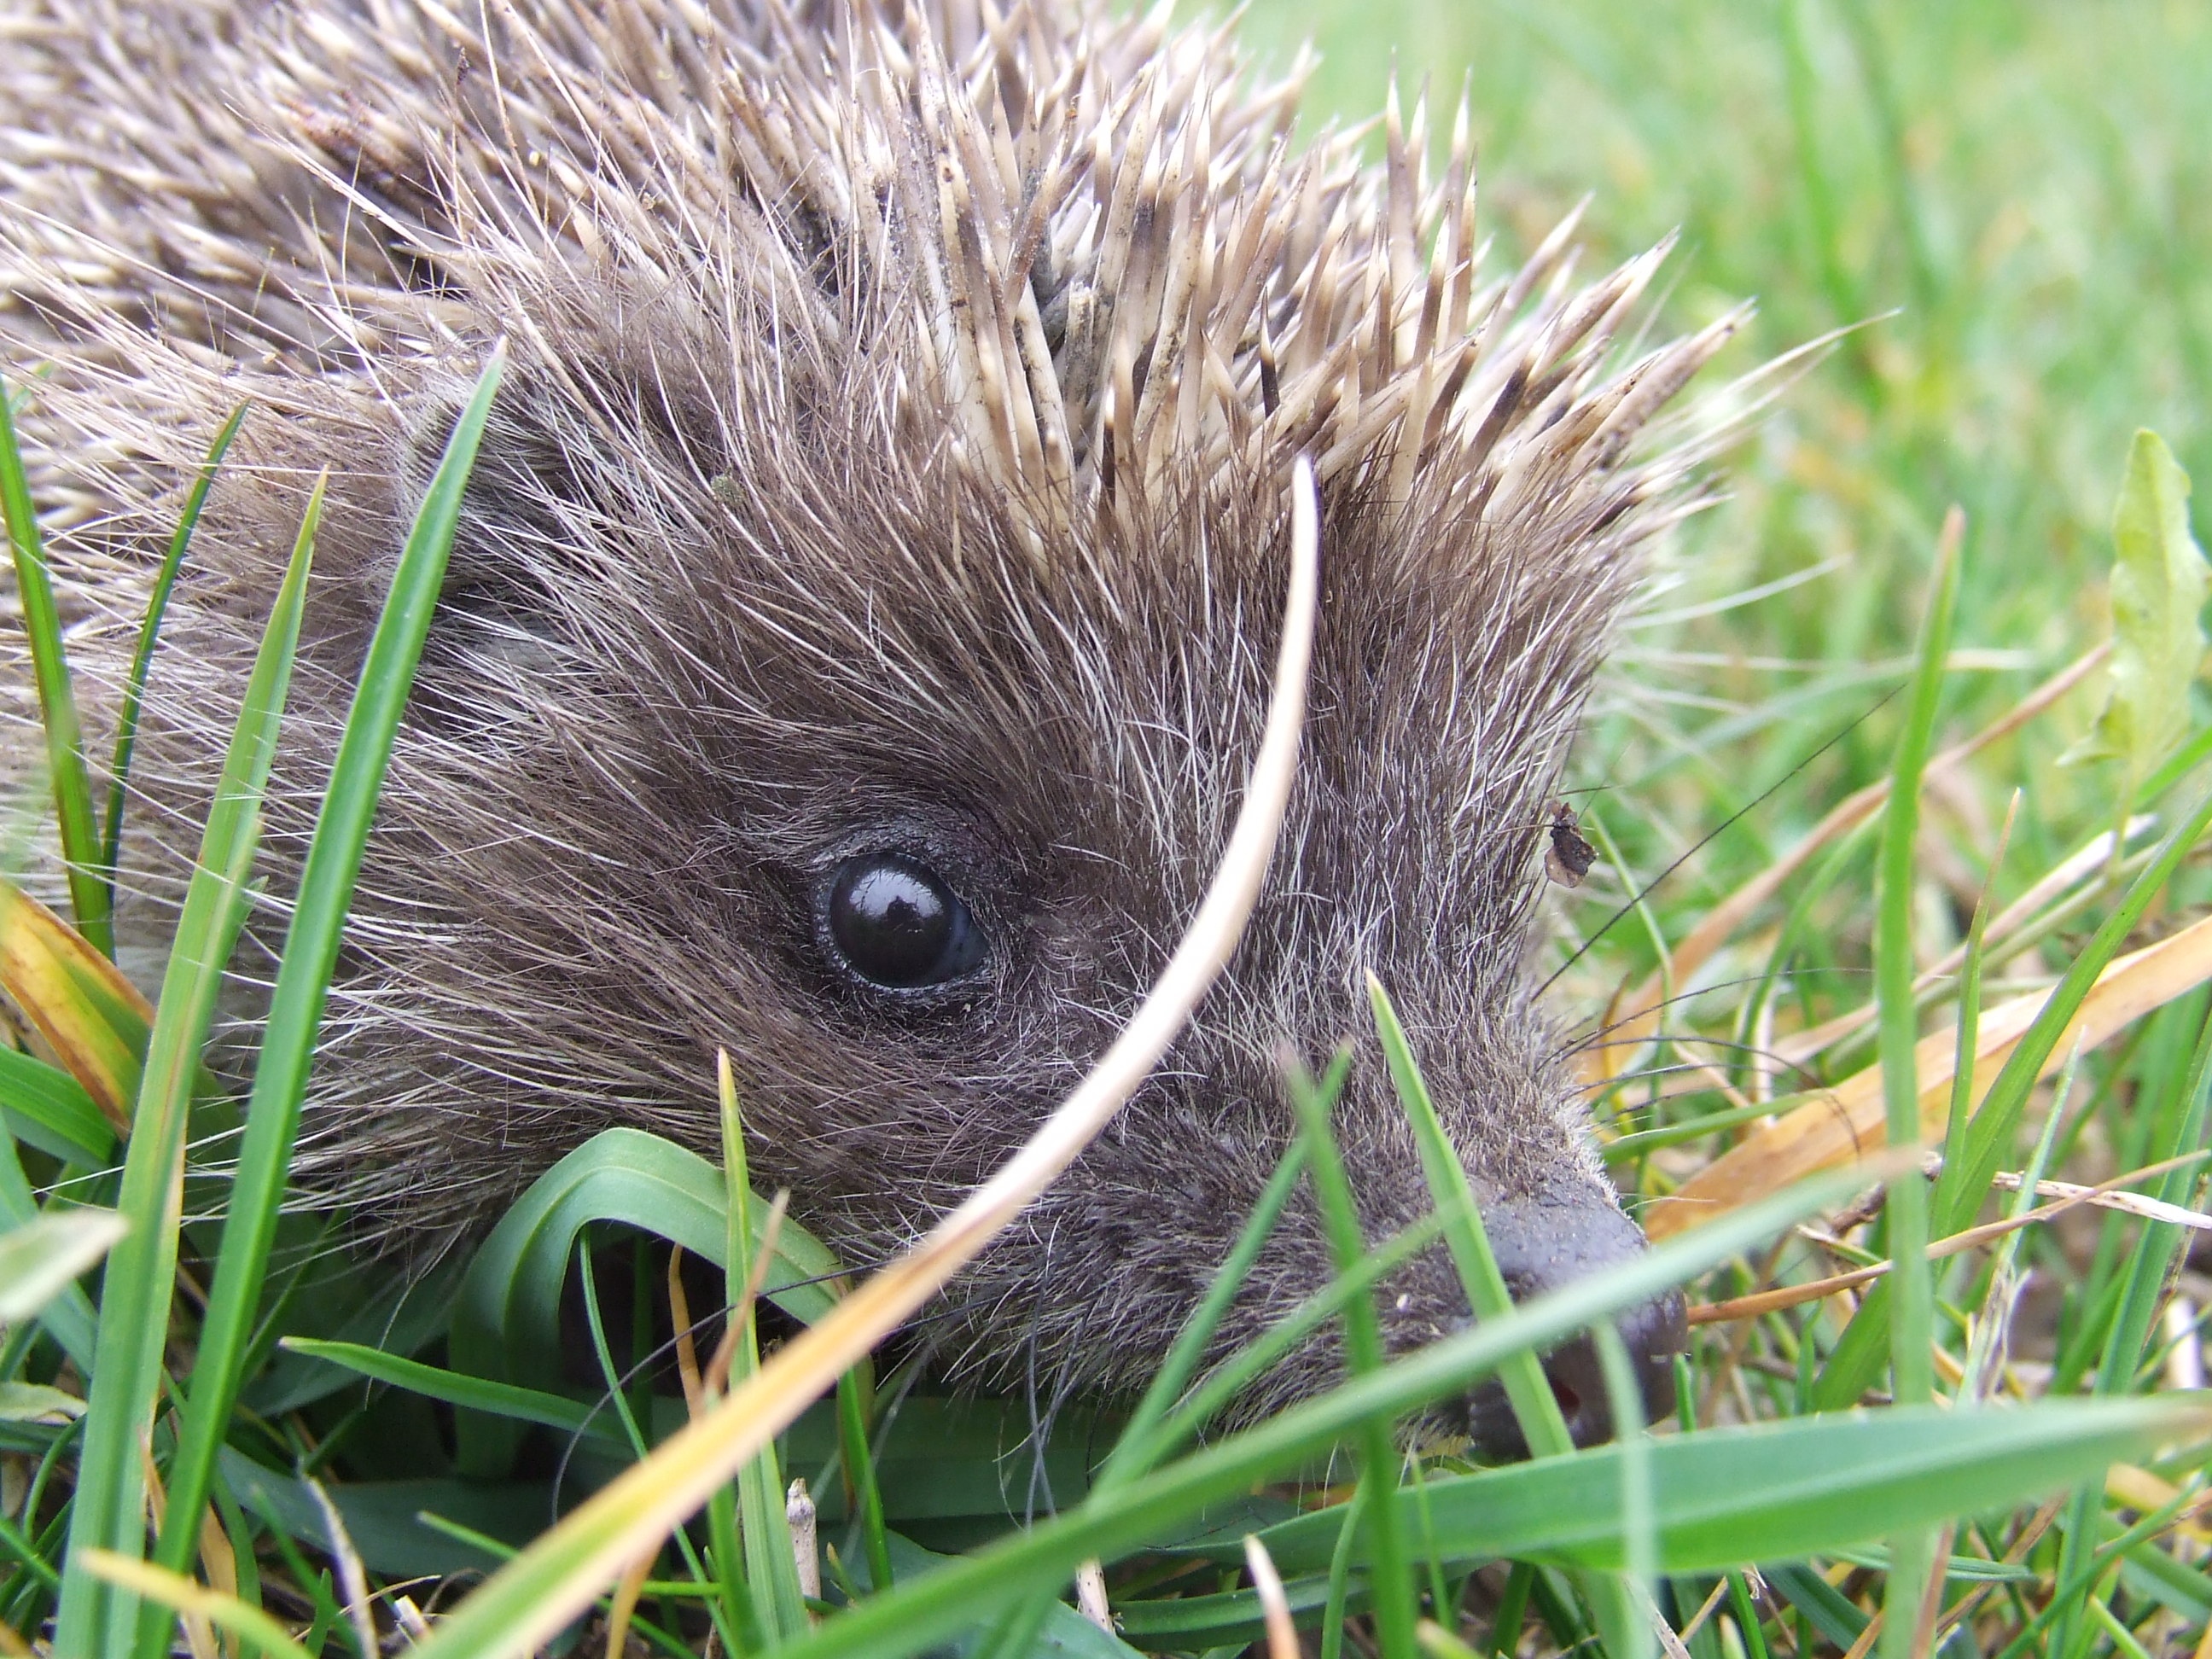
grass, prairie, animal, wildlife, mammal, rodent, fauna, hedgehog, eye, thorns, vertebrate, poke, porcupine, is from, echidna, erinaceidae, domesticated hedgehog